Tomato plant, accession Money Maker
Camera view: tilt-top (135 deg); turntable rotation: 60 degrees
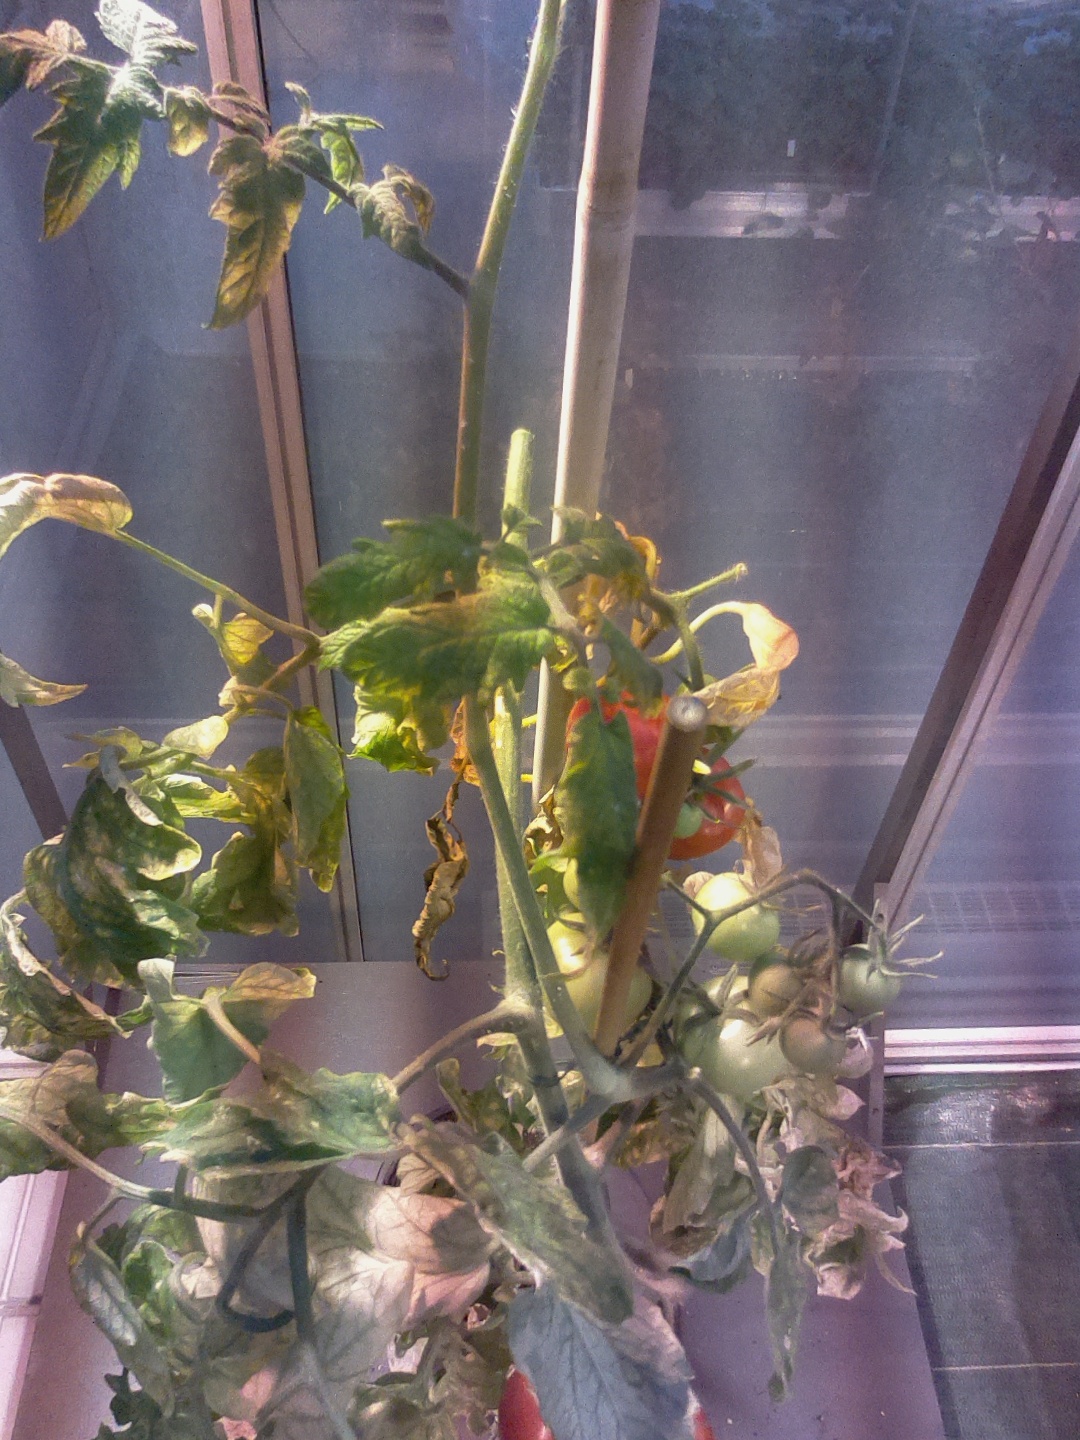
BBCH growth stage 83: 30%-40% of fruits show typical fully ripe color